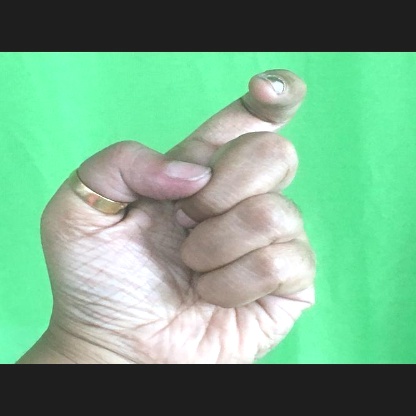
Mudra: Tamarachudam